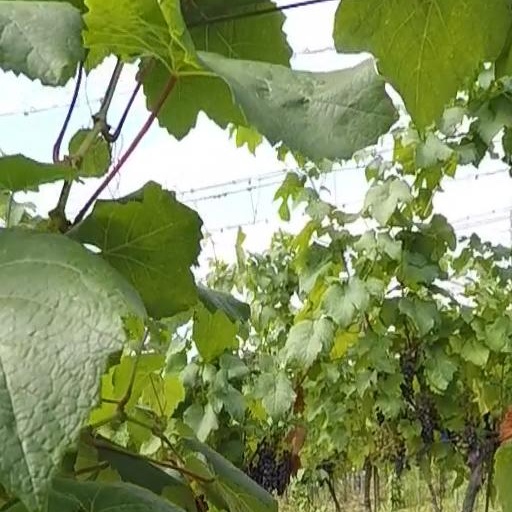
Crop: grape